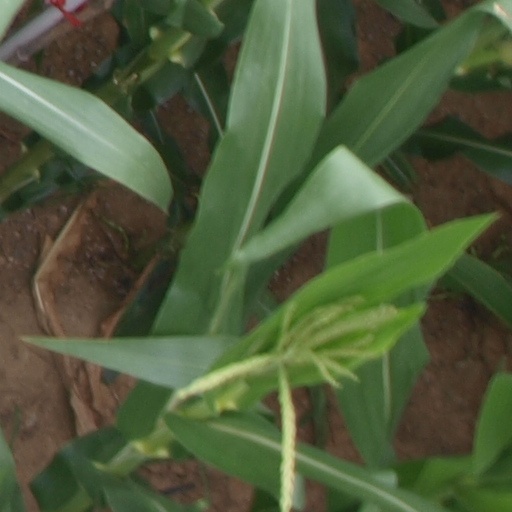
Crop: maize; corn